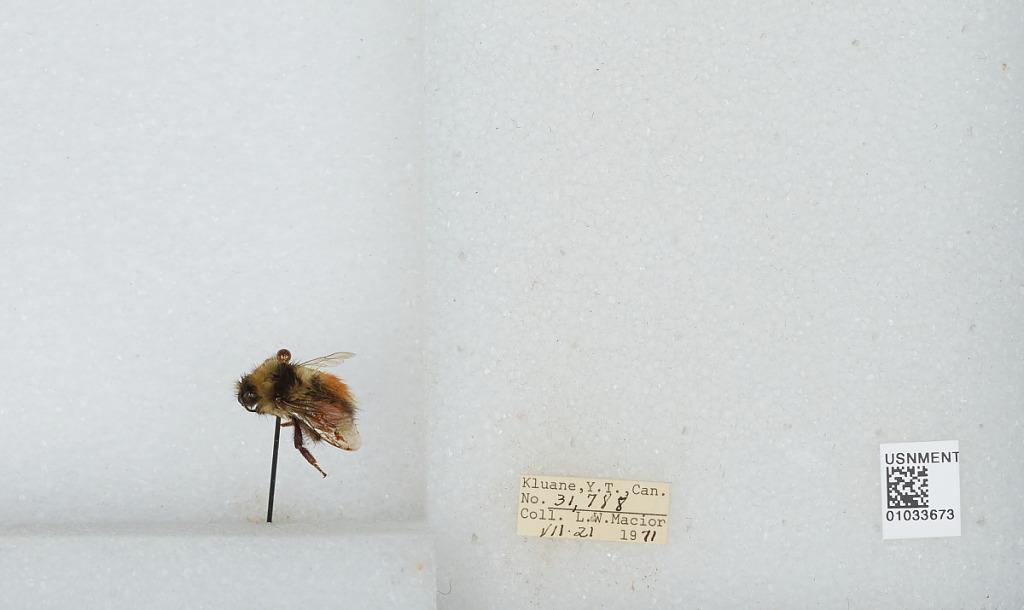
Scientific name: Bombus (Pyrobombus) sylvicola Kirby
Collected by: L. Macior
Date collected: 1971-7-21
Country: Canada
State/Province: Saskatchewan
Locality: Kluane
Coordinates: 60.75, -139.5